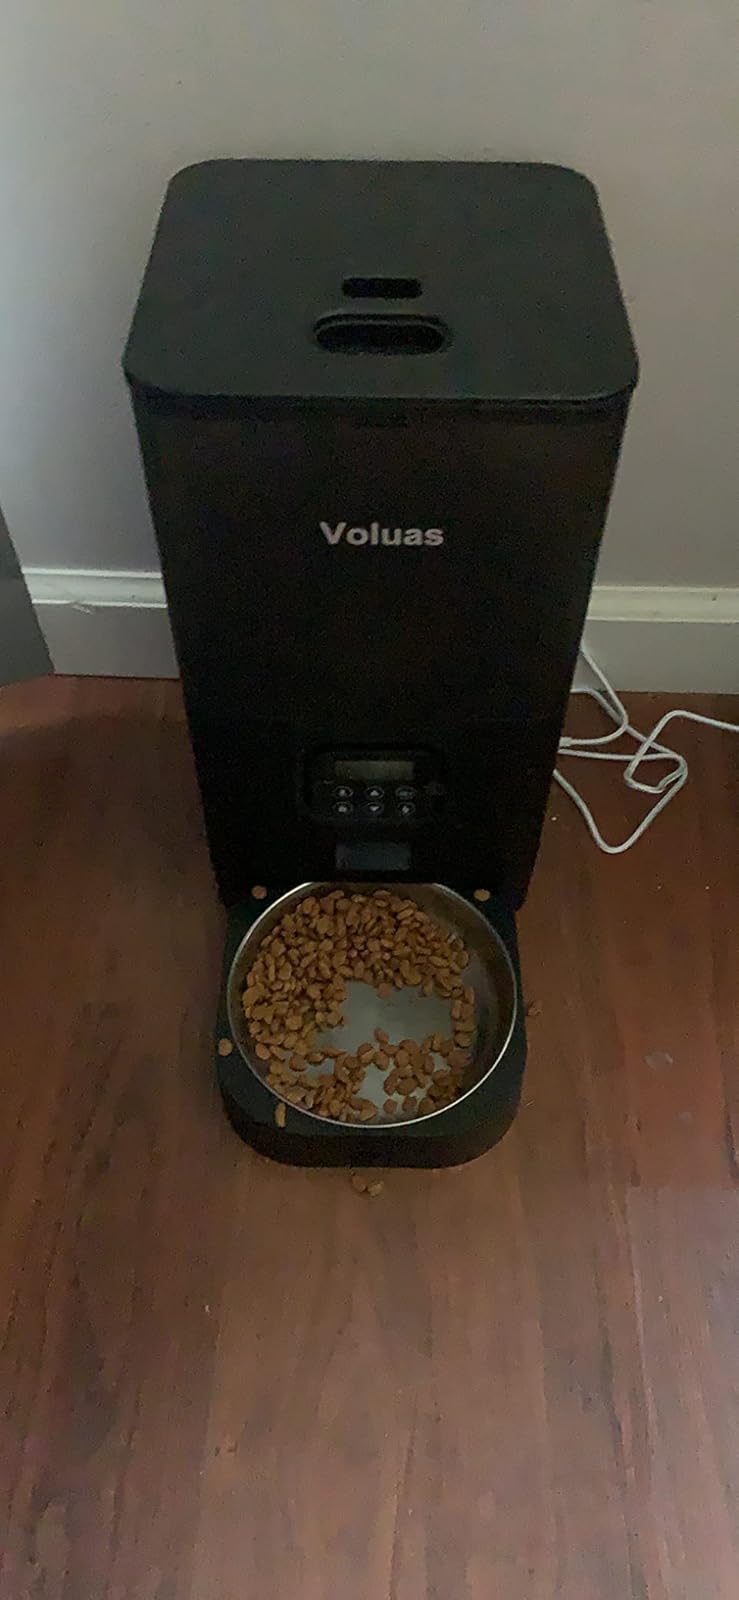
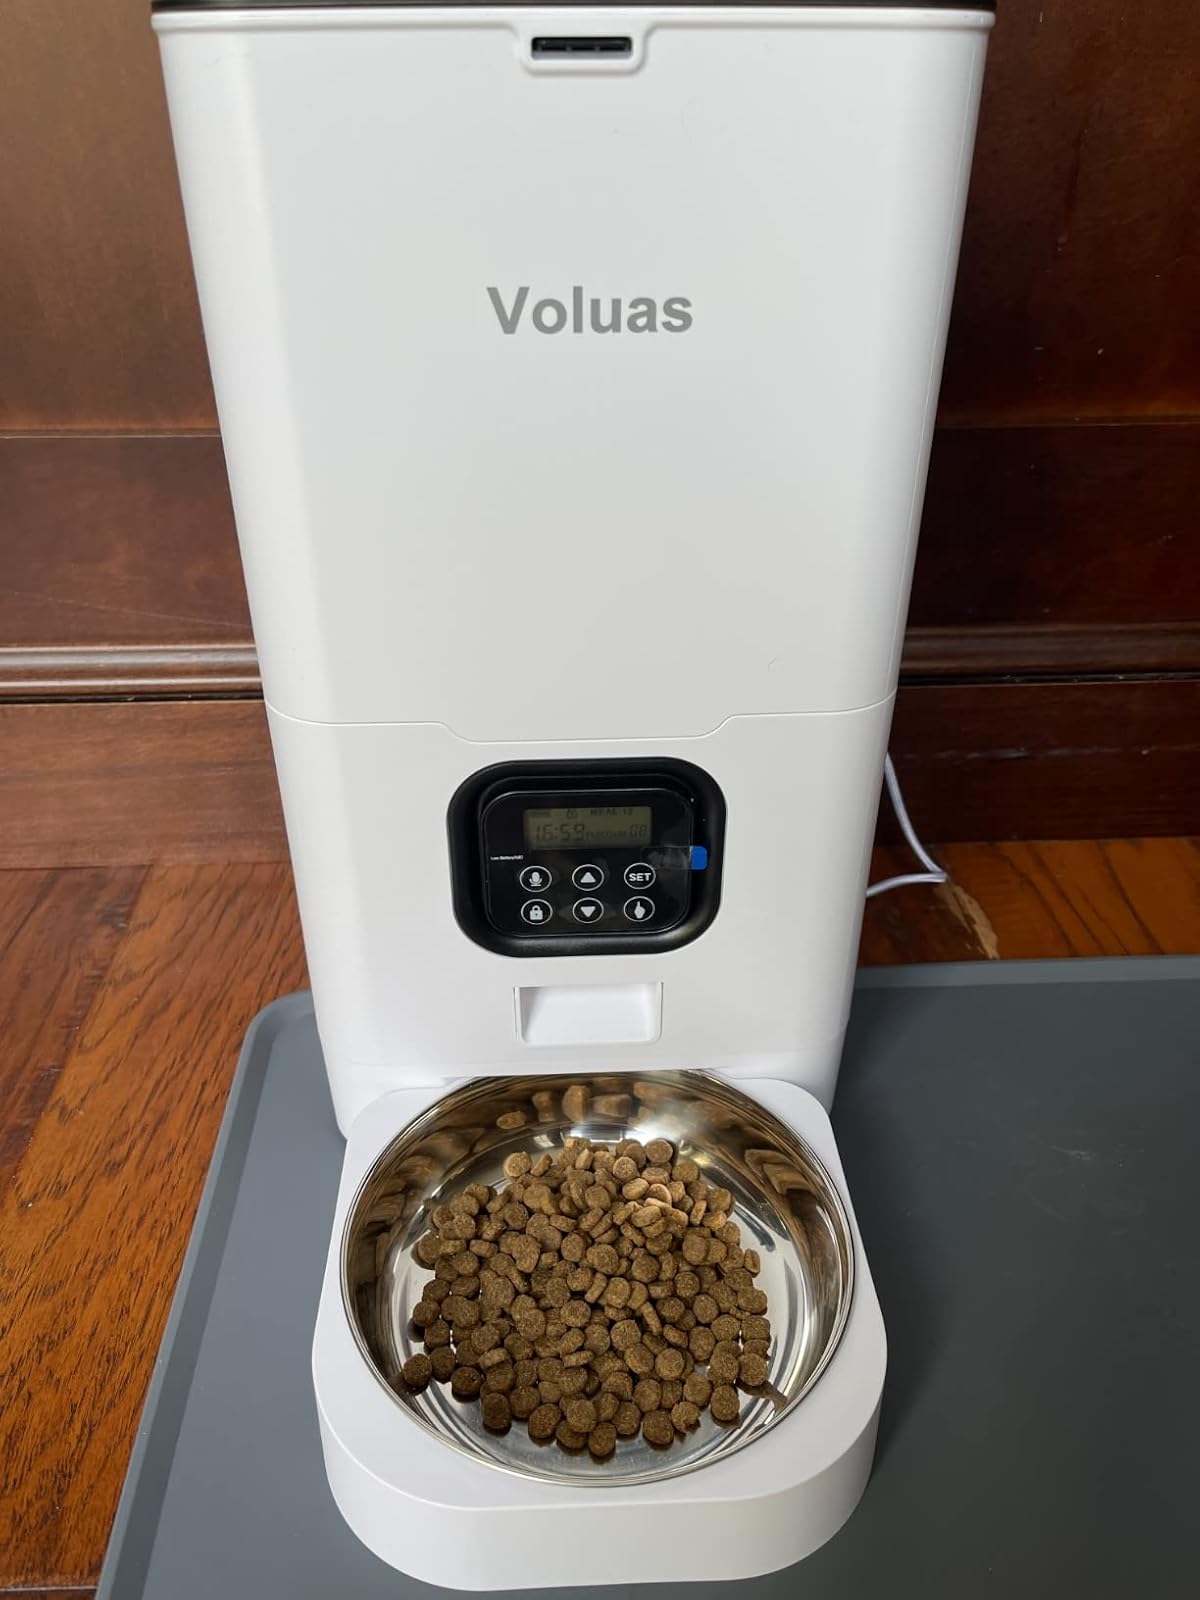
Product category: items_feeder
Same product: no